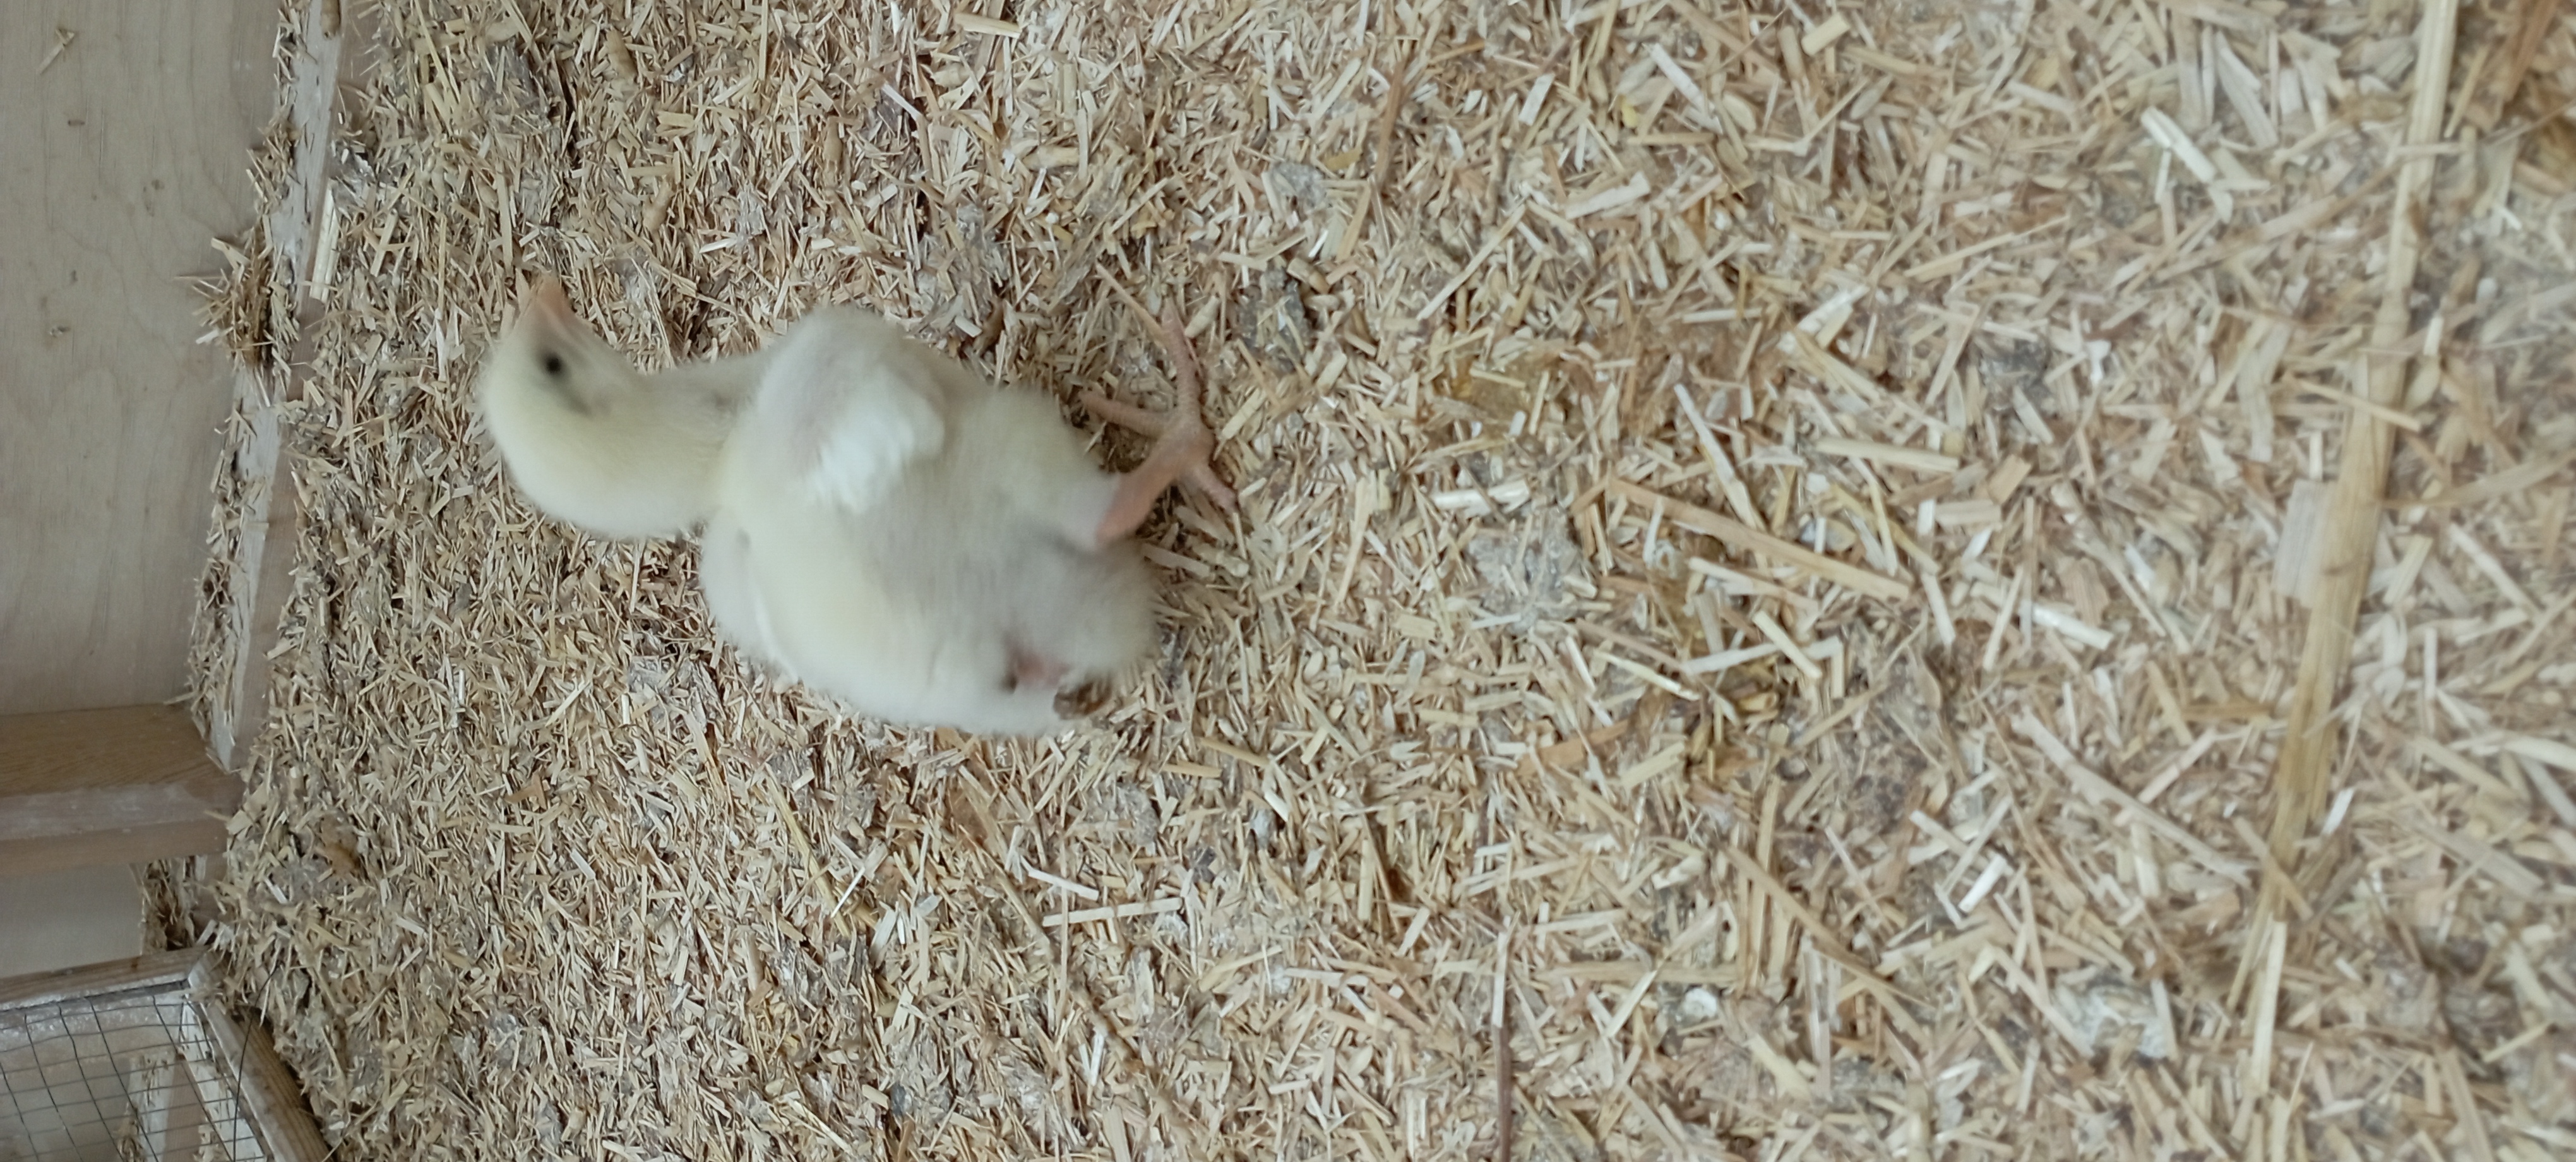
Weight: 225 g